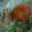
Label: deer